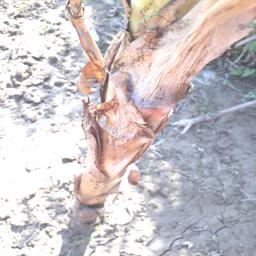
Label: BACTERIAL SOFT ROT